Encyclopedia

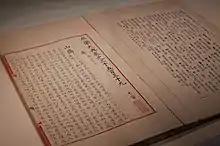
The "Yongle Encyclopedia" is the largest paper encyclopedia of world history

An encyclopedia is a reference work or compendium providing summaries of knowledge, either general or special, in a particular field or discipline. Encyclopedias are divided into articles or entries that are arranged alphabetically by article name or by thematic categories, or else are hyperlinked and searchable. Encyclopedia entries are longer and more detailed than those in most dictionaries. Generally speaking, encyclopedia articles focus on "factual information" concerning the subject named in the article's title; this is unlike dictionary entries, which focus on linguistic information about words, such as their etymology, meaning, pronunciation, use, and grammatical forms.